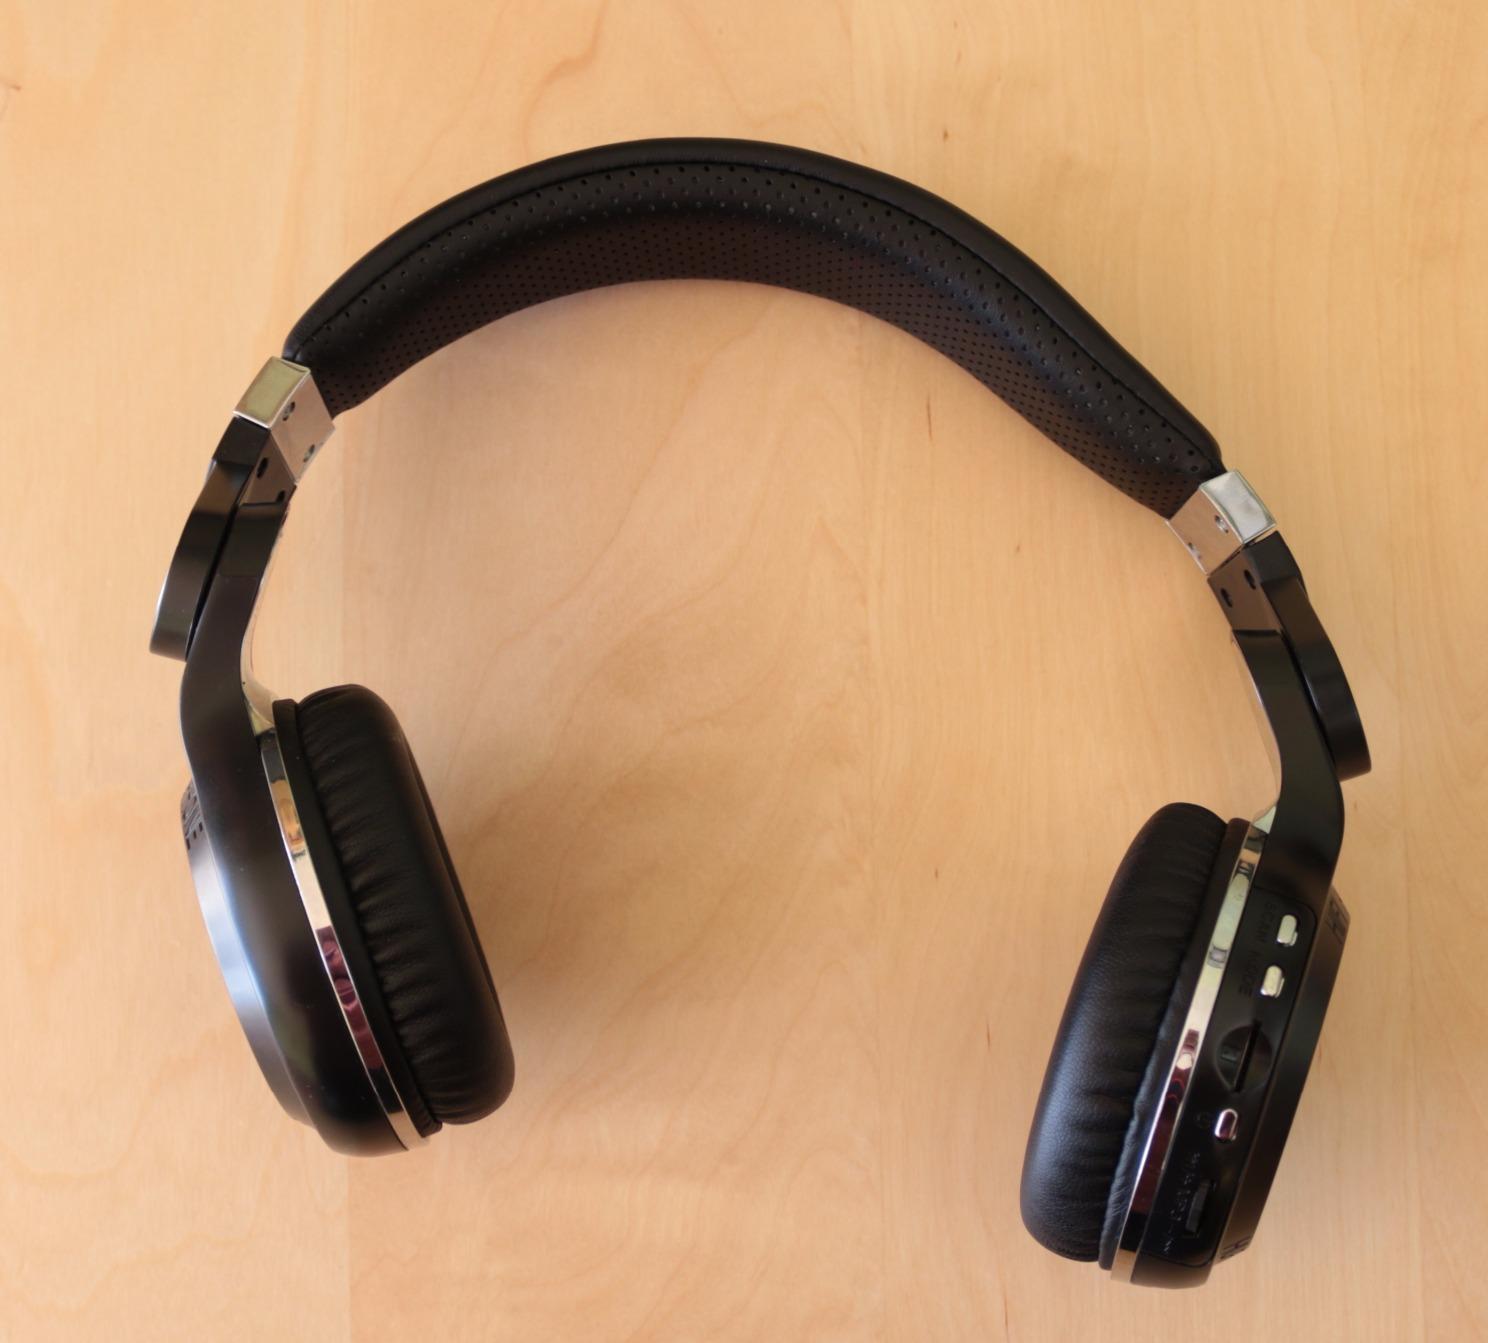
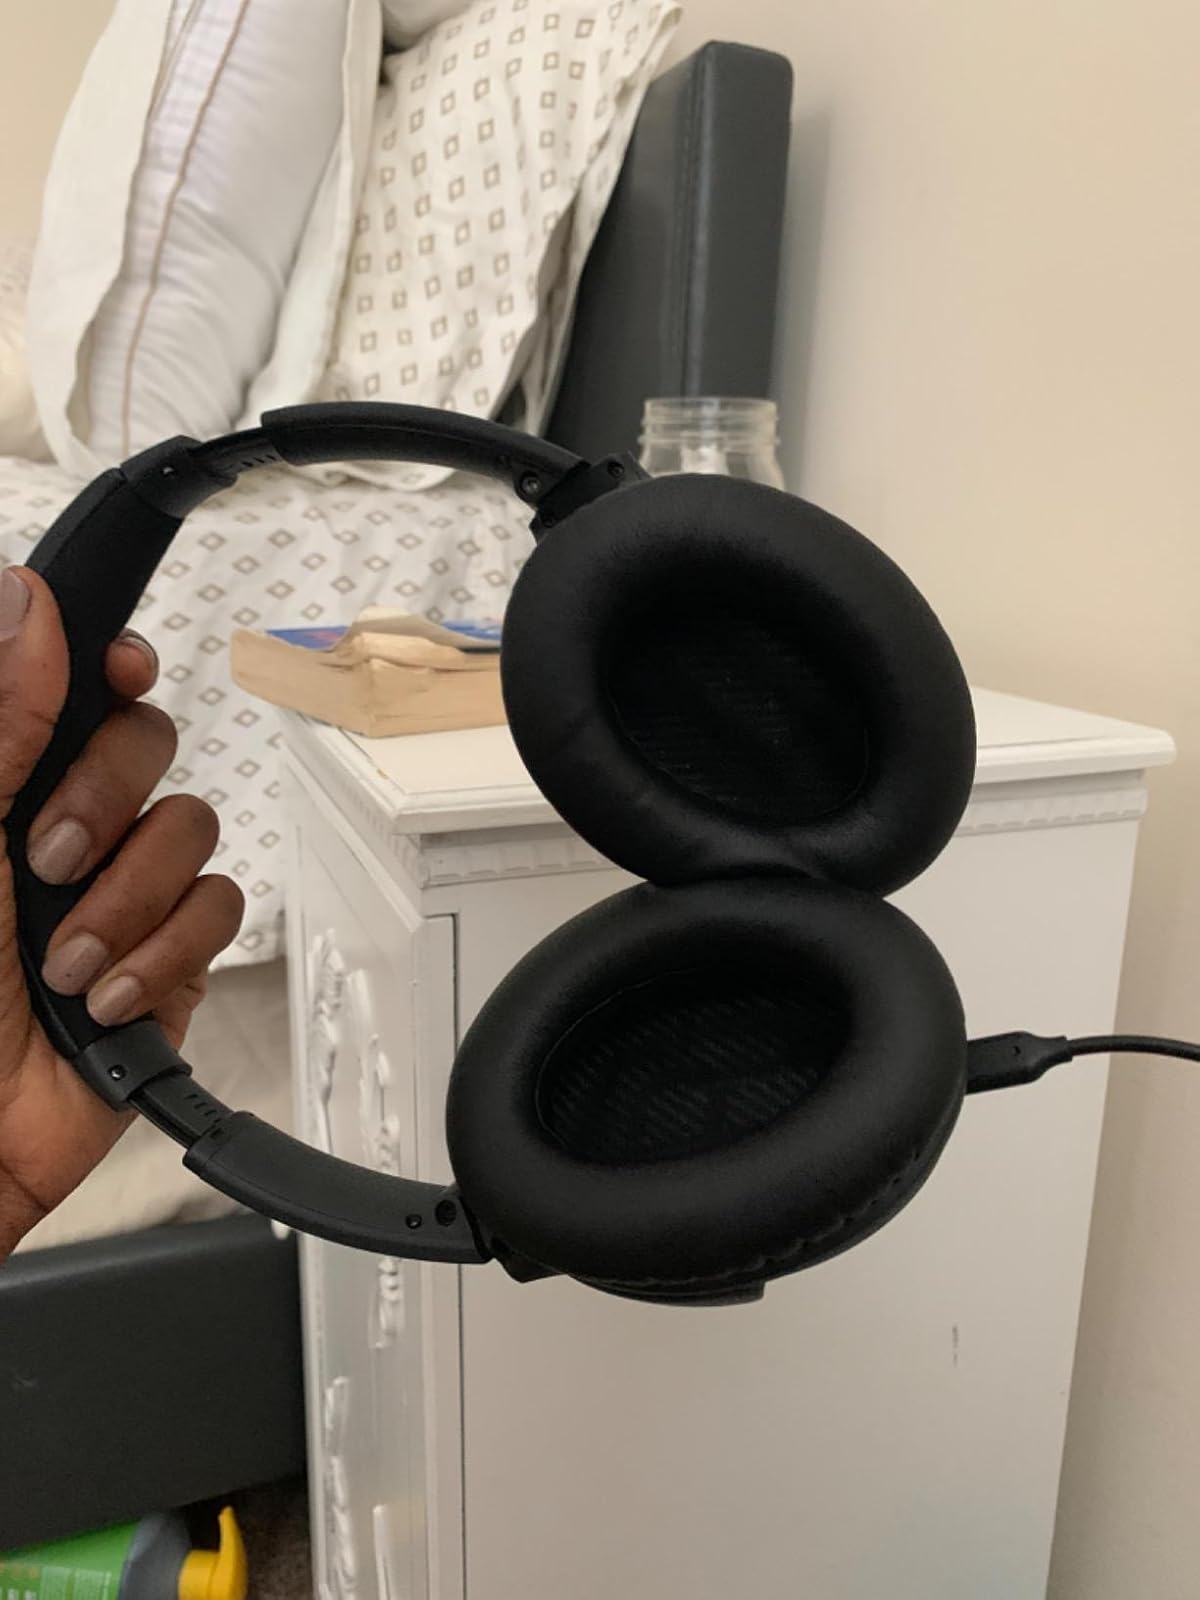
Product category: headphones
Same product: no